I Ain't a Judas

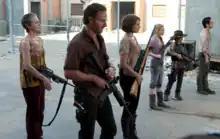
The group prepares to defend their refuge.

"I Ain't a Judas" is the eleventh episode of the third season of the post-apocalyptic horror television series "The Walking Dead", which aired on AMC in the United States on February 24, 2013. In this episode, Rick Grimes (Andrew Lincoln) and his group debate their next course of action as they find themselves running out of food and ammunition, while The Governor (David Morrissey) prepares Woodbury for battle. Meanwhile, Andrea (Laurie Holden) grows uneasy and decides to travel to the prison to negotiate with Rick's group, but is treated harshly by them.